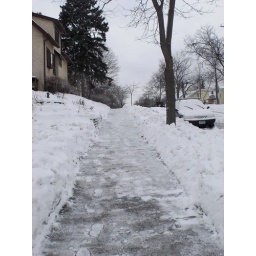
sidewalk by Abbie's house